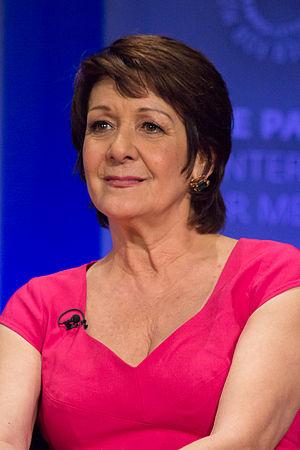
Teen Wolf est une série télévisée américaine en cent épisodes d'environ 42 minutes créée par Jeff Davis, adaptée à partir du long métrage du même nom, diffusée entre le 5 juin 2011 et le 24 septembre 2017 sur MTV, aux États-Unis et sur MuchMusic puis MTV au Canada.
Switched est une série télévisée américaine en 103 épisodes de 42 minutes créée par Lizzy Weiss et diffusée entre le 6 juin 2011 et le 11 avril 2017 sur ABC Family / Freeform. Au Canada, les dix premiers épisodes ont été diffusés depuis le 16 janvier 2012 sur YTV et W Network, et depuis le 26 mars 2012 sur ABC Spark.
Ivonne Coll, née le 18 juin 1947 à Fajardo au Porto Rico, est une actrice et mannequin portorico-américaine.